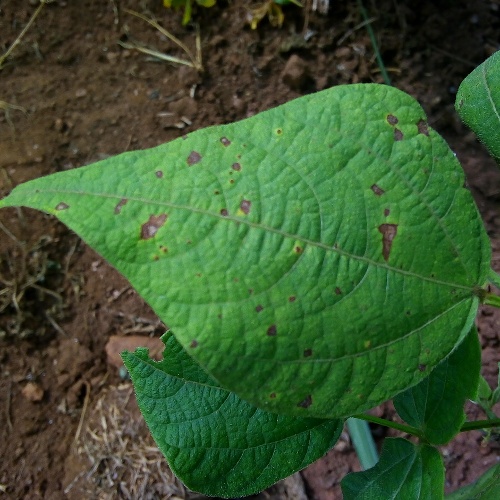
Leaf condition: angular_leaf_spot